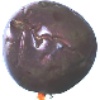
Label: passion_fruit